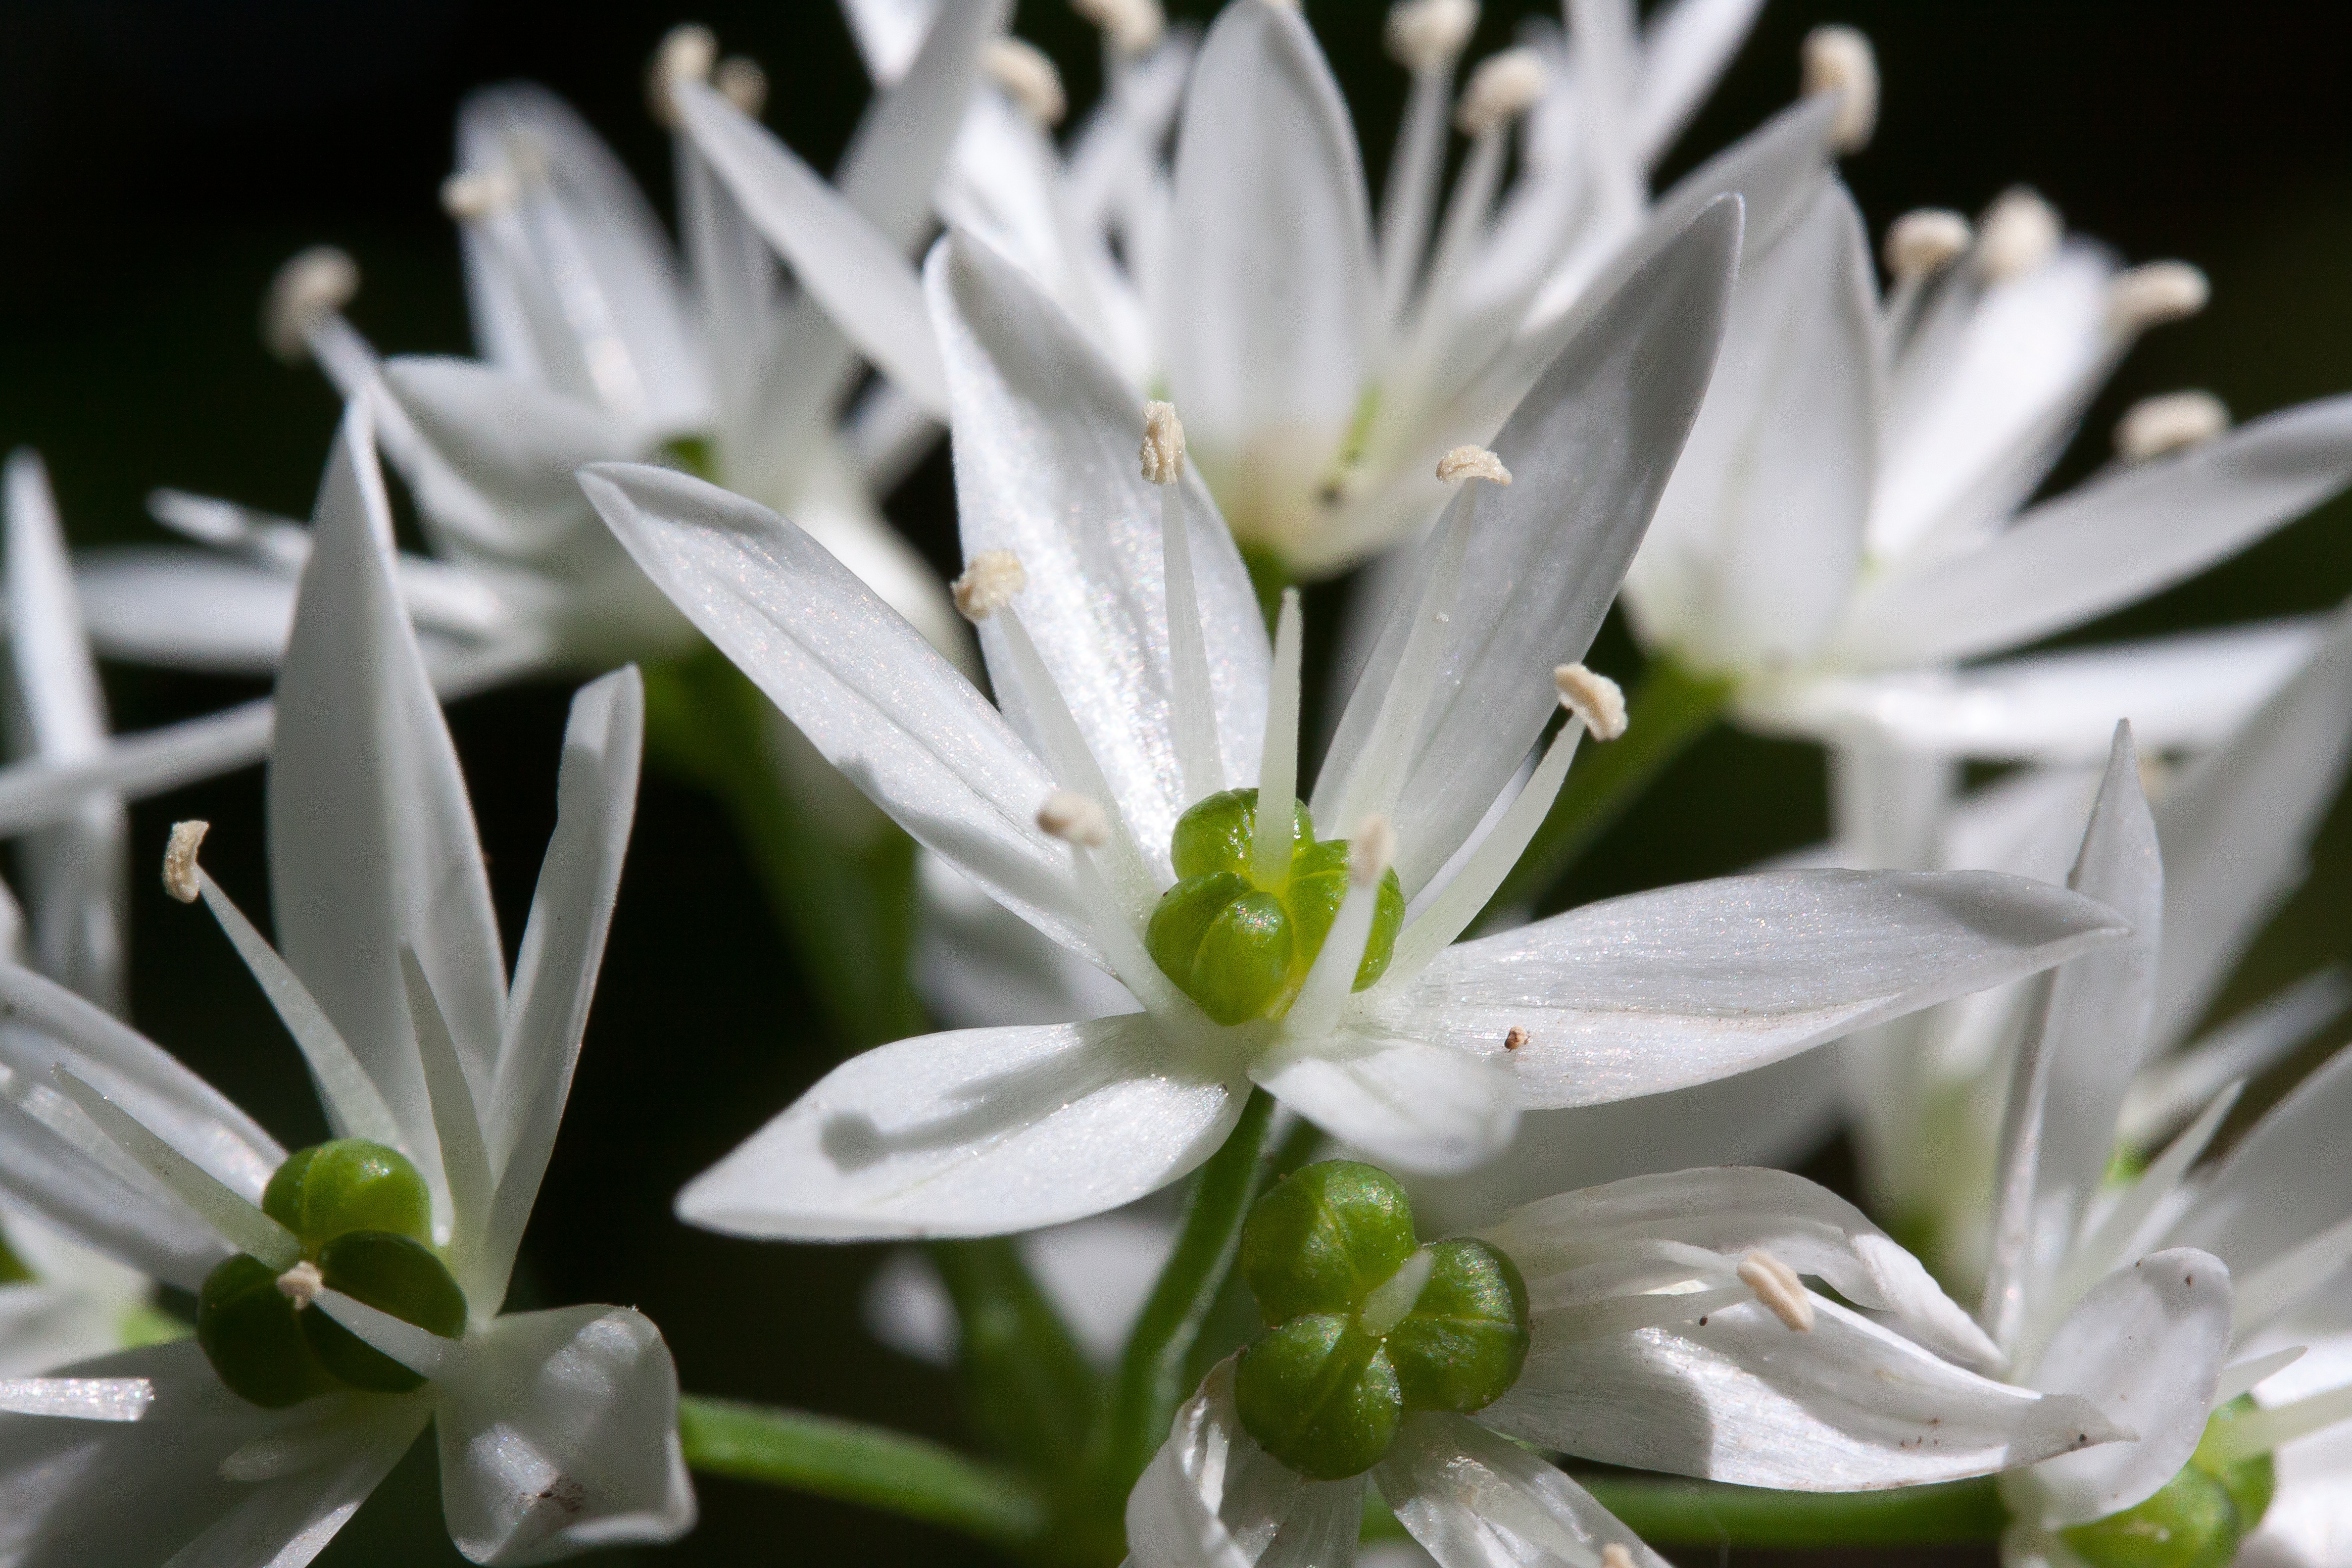
forest, blossom, plant, white, leaf, flower, petal, bloom, spring, green, herb, produce, vegetable, macro, botany, flora, wildflower, close up, edible, medicinal plant, macro photography, inflorescence, kitchen herb, flowering plant, vegetable plant, bear's garlic, naturopathy, radial symmetry, wild vegetables, allium ursinum, wood garlic, land plant